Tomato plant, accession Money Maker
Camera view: bottom (45 deg); turntable rotation: 240 degrees
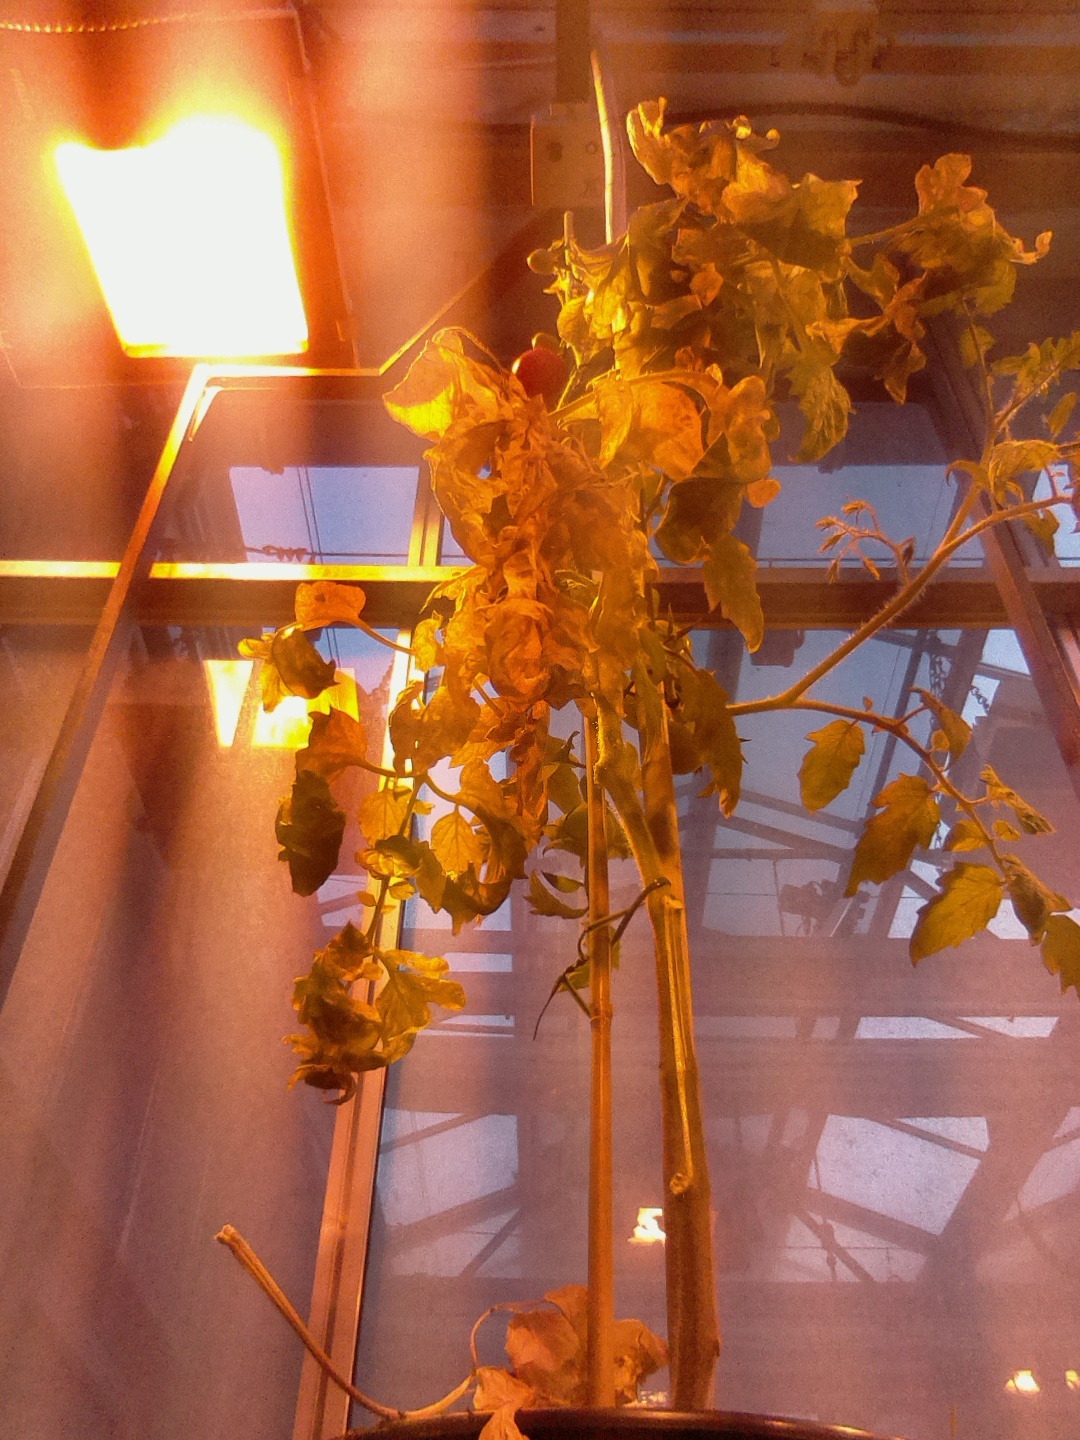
BBCH growth stage 82: 20%-30% of fruits show typical fully ripe color